ICF Colony

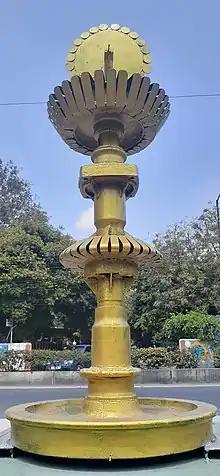
Sculptured metal Lamp, on the ecozone, Ayanavaram road, ICF Colony, Chennai, Tamil Nadu, India.

Some of the neighbourhoods to ICF Colony are Ayanavaram, Villivakkam, Anna Nagar, Perambur, Padi, Kellys, Kilpauk, Jamalia, Periyar Nagar, Agaram, Peravallur, Jawahar Nagar and Sembium.